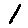
Label: 1